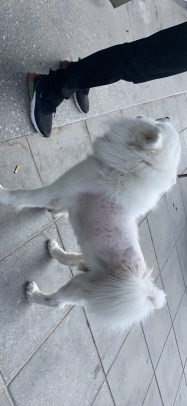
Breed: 2192-n000088-Samoyed